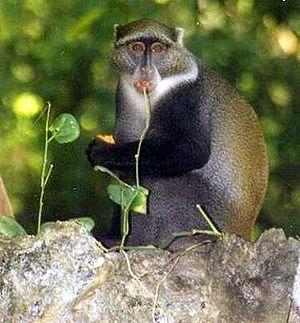
Les abajoues sont des poches situées de part et d'autre de la tête de certains mammifères, entre la joue et la mâchoire, comme chez l'ornithorynque, certains rongeurs et la plupart des singes de l'Ancien monde. Elles servent le plus souvent à stocker momentanément de la nourriture avant de pouvoir la consommer ou la transporter dans une réserve.
Le parc national du Kilimandjaro est un parc national situé près de Moshi en Tanzanie. Il entoure le Kilimandjaro et couvre une superficie de 756 km². Cette zone est déclarée réserve de chasse par le gouvernement colonial allemand en 1910 à la suite du développement des safaris qui mettent la faune en danger. En 1921, la réserve devient réserve forestière. En 1973, la zone au-dessus de 2 700 mètres est reclassifiée comme parc national et ouverte au public en 1977. Le parc est inscrit sur la liste du patrimoine mondial de l'UNESCO en 1987.